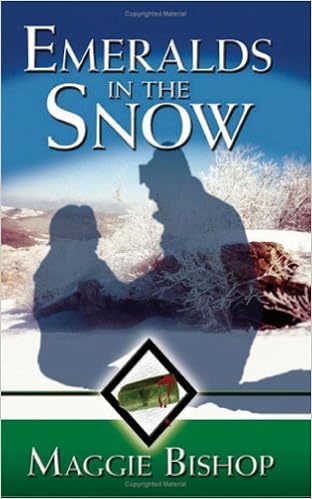
Emeralds in the Snow
Category: Books
Review The book is a fun, fast read ... The characters are clearly drawn  ... These are the kind of characters who shape the world around them and readers enjoy that kind of development. ... Readers can look forward to her next one.  -- JC Walkup, Smoky Mountain NewsAuthor Maggie Bishop has written a book the equal of any of the popular fiction nicknamed "Chick Lit" that is a staple in bookstands everywhere. Emeralds in the Snow could easily compete with any of the romance genre found on Best Seller Lists. - Rapid River MonthlyNobody writes spicy romance like Maggie Bishop. In Emeralds in the Snow, Bishop gives us a new nightstand book, with a murder mystery to sharpen the romantic flavor.  schuyler kaufman, Carolina Mountain Life From the Author I love to hear from readers.  Here are some frequently asked questions and answers.1. Maggie, how did your Appalachian Mystery Series come about? Tell us briefly about it. Appalachian Adventures started with romance, then turned to murder. The original concept was 4 books, 4 male cousins, 4 seasons and 4 different sports.  I had to get the romance out of my system.  "Appalachian Paradise" is romance and backpacking. "Emeralds in the Snow" is romance, downhill skiing and a cold case mystery. "Murder at Blue Falls," my third novel (3rd male cousin, 3rd season and 3rd sport - horseback riding) changed everything. My publisher, Ingalls Publishing Group, fell in love with the two main characters and the following books are based on the fictional Blue Falls Guest Ranch in the real Triplett Valley outside the real cozy mountain town of Boone, NC.2. You've been touted as an Appalachian Agatha Christie and chosen as one of East Carolina University's Incredible Women. How have the honors shaped your writing life? Well, after the champagne celebration, I decided to concentrate on "giving back" by teaching writing workshops. When I attended workshops given by members of Romance Writers of America and Sisters in Crime, I bought their books but couldn't find a way to express my appreciation for the knowledge and direction given in the craft of writing. Since I could not repay the individual teachers, I'm passing on the favor with the workshops.3. You've won a number of other awards. Which means the most to you and why? Being declared one of "100 Incredible ECU Women" for literature and leadership helped me acknowledge that mystery writing is a worthwhile endeavor. Making up something that others enjoy reading can be difficult, especially when that little voice says "this is awful."  I'm honored that East Carolina recognized my work.4. What is your typical writing day like? I wish I had a typical writing day. I write in spurts of two months. Way in advance, I begin thinking about my characters and plot. The setting is the mountains of North Carolina which is perfect with the hollars and high peaks, the visitor attractions and sports, and the unpredictability of the weather. I liken it to the pressure built up behind a mountain dam - my head keeps filling up with a sense of what the characters will be going through. No details, just the anticipation of emotions and action. Once I have the emotional space and projects in the real world can be put off, I open the flood gates and write. I awake and begin writing long hand the next scene between fixing my and my husband's breakfasts and his lunch, feeding the birds and tending to the cat. Once my husband is off to work, I continue writing either long hand or at the computer. After a few hours, I do a half hour on the elliptical machine, have lunch and return to writing. While exercising, my mind is on the story. I love it. This is the grand, expanding part of the whole experience of creating these people and events. From the Inside Flap While working in the corporate world, Maggie Bishop asked a secretary if she could borrow a book to read on vacation.  That one contemporary romance paperback changed the course of her life.  Maggie devoured four hundred in one year.  "My husband couldn't understand the addiction.  My nose was in a book all the time, even while in the car at stop lights.  At home, Bob would have to call me several times to break my concentration and get my attention." One evening while driving home from work at Danskin in York, PA, she decided that she could write a romance.  She'd been absorbing the rhythms of the stories, the variety in plot lines, the depth of characters.  The decision to write was easy - the execution was the hard part.  Maggie joined the Romance Writers of America and had a crash course in the craft of writing by attending their national conferences. In 1993, Maggie and Bob moved with their cat to the mountains of North Carolina.  Her father had built a house into the side of a mountain, which Maggie and Bob bought, then kicked her parents upstairs where they live above ground.  "I went upstairs every morning for coffee and a visit with Mom and Dad.  Other than that, we lived separate lives," Maggie explained. Writing is a solitary endeavor so she started High Country Writers in 1995 and now has an extensive group of writer friends throughout the North Carolina-Tennessee section of the Appalachians.  She spends her time when not writing or attending book signings and other book related events hiking, skiing, swimming and reading. From the Back Cover Lucky Tucker, member of the Sugar Mountain Ski Patrol, rescues Emerald Graham from a fall while skiing, and the two are instantly attracted to one another. Lucky has had to struggle to make ends meet. Raised in a family that never seemed to have enough money, especially after his grandfather disappeared, He is unsettled that Emerald has a doctorate in math while he only attained a high school education, yet this does not seem to matter to Emerald. Emerald is the granddaughter of recently deceased Everett Graham, a well-respected, wealthy, businessman, and has lived a privileged life. Despite their diverse backgrounds; the two cannot deny their feelings and enter into a relationship. They discover a treasure map belonging to Emerald's grandfather, which guides them to land Lucky inherited from his grandfather. Lucky and Emerald hope this will lead them on a path that will bring good fortune; however, the secret they uncover threatens to separate them forever. Maggie Bishop once more unveils a treasure-trove of information about the Appalachian region as well as the sport of snow skiing in EMERALDS IN THE SNOW. The familial connection between characters from Ms. Bishop's first book, APPALACHIAN PARADISE, and this one will, for some readers, feel like you are visiting old friends. The author skillfully builds the story, with enticing characters and sweet romance, and then offers impending doom to a relationship that you have been rooting for, leaving a spiraling sense of anticipation until the end of the story. An engrossing read, one that you will not want to put down. The story will leave you wanting to know more about the gems. Ms Bishop, I thank you for such a great read and look forward to reading more of your books in the future.By Romance Junkies Reviewer Moon Tee About the Author Maggie Bishop is the author of a mystery series, Appalachian Adventure Mysteries, and two romance novels set in the Mountains of North Carolina in the Boone area. "I started with romance and have turned to murder." In the Appalachian Adventure Romance series, Award winning APPALACHIAN PARADISE takes place on a five-day backpacking trip in the spring amongst the bears, boars and girl scouts. With this book, you can take the hike without physically taking the hike.  EMERALDS IN THE SNOW involves downhill skiing at Sugar Mountain, an emerald mine, and a cold case mystery. Mysteries: The Start: In MURDER AT BLUE FALLS, when her horse finds a body, CSI wannabe Jemma starts to investigate, Detective Tucker comes in and it twists and turns from there. And Then: Since pay is low in the mountains, Jemma has more than one job and is also a carpenter.  In  PERFECT FOR FRAMING, trouble's a-brewing in the Property Owners Association where greed and a lust for power lead to murder in a clash of personal versus public needs. Now: The photography group meets at Blue Falls Guest Ranch and soon there is ONE SHOT TOO MANY which features Detective Tucker with yesterday's regret haunts, leading to today's deadly fix.
Features: Emerald and Lucky are an unlikely pair. She, accustomed to a life of privilege in which everything's a game, including her teaching career. He, whose life of struggle can't keep him from giving to his family, his community and the skiers he rescues.. Yet they find an uneasy bliss until a treasure hunt and an old murder threaten it all. Emerald Graham and Lucky Tucker are an unlikely pair. She, accustomed to a life of privilege in which everything's a game, including her teaching career. He, whose life of struggle can't keep him from giving to his family, his community and the skiers he rescues on Sugar Mountain, NC. They seem to be beating the odds; even Em's widowed mother and Lucky's uncle find romance. Then a treasure hunt and an old murder threaten all they value. Adventure, romance and mystery: days of skiing, nights by the fire, the promise of true love Ð until an old murder threatens all they value. A privileged woman and an Appalachian local find uneasy bliss until an old murder threatens to ignite a feud between families and expose highlevel corruption. Sugar Mountain's black diamond slope, the stage for a tale of romance and mystery between a woman of privilege and a noble local.